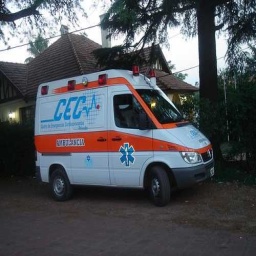
Label: ambulance